Enigma machine

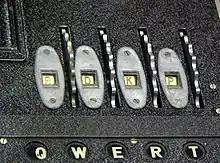
With the inner lid down, the Enigma was ready for use. The finger wheels of the rotors protruded through the lid, allowing the operator to set the rotors, and their current position, here "RDKP", was visible to the operator through a set of windows.

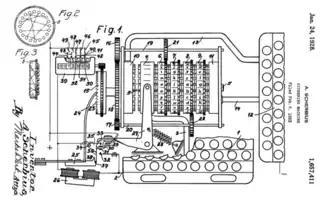
Scherbius Enigma patent, , granted in 1928

In use, the Enigma required a list of daily key settings and auxiliary documents. In German military practice, communications were divided into separate networks, each using different settings. These communication nets were termed "keys" at Bletchley Park, and were assigned code names, such as "Red", "Chaffinch", and "Shark". Each unit operating in a network was given the same settings list for its Enigma, valid for a period of time. The procedures for German Naval Enigma were more elaborate and more secure than those in other services and employed auxiliary codebooks. Navy codebooks were printed in red, water-soluble ink on pink paper so that they could easily be destroyed if they were endangered or if the vessel was sunk.